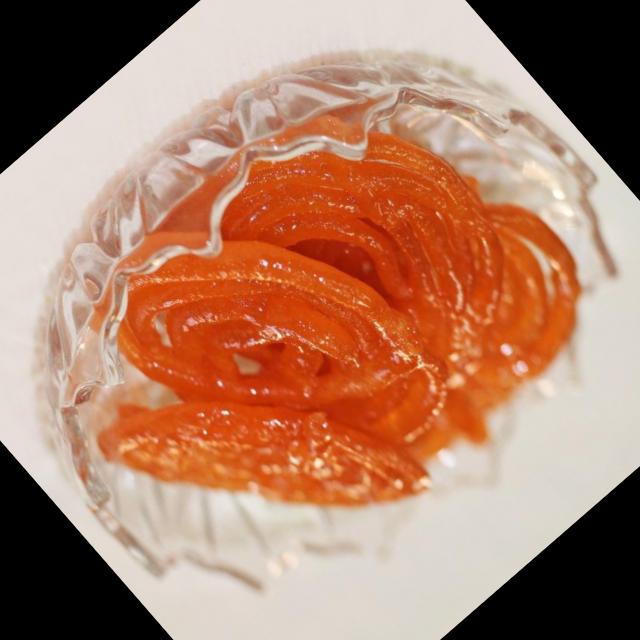
Dish: jalebi